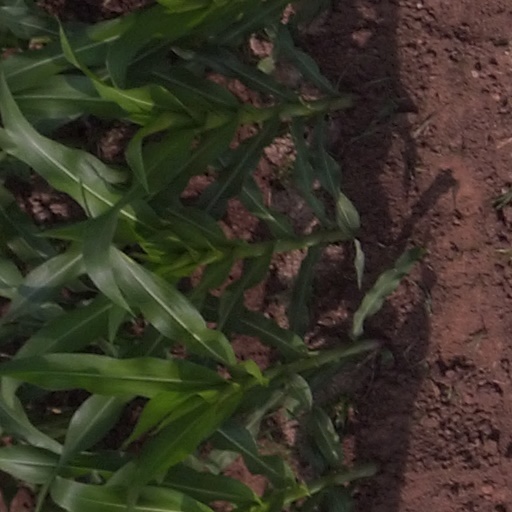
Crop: maize; corn